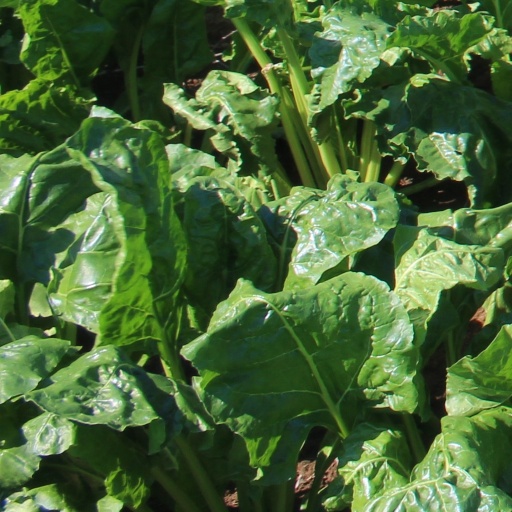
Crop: sugar beet